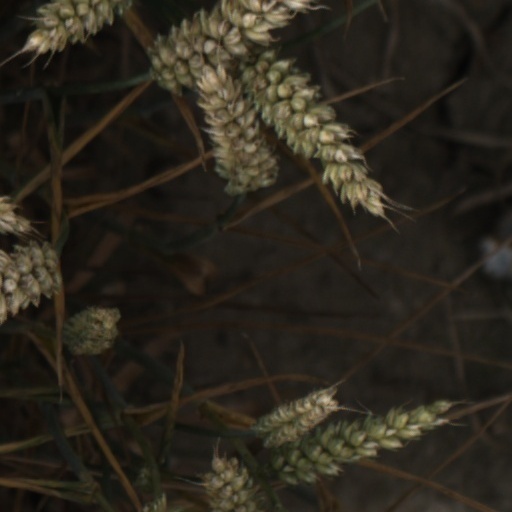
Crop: wheat